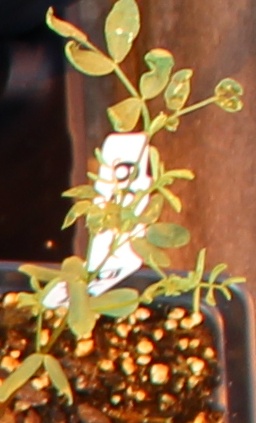
Label: Lentil